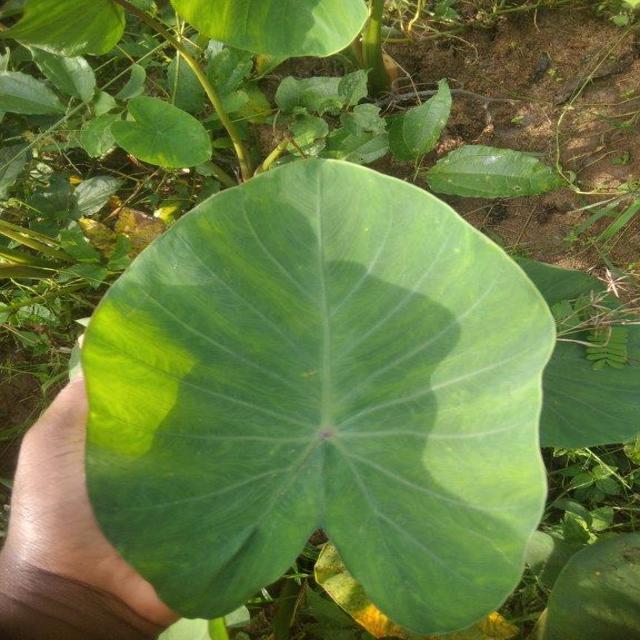
Label: Healthy